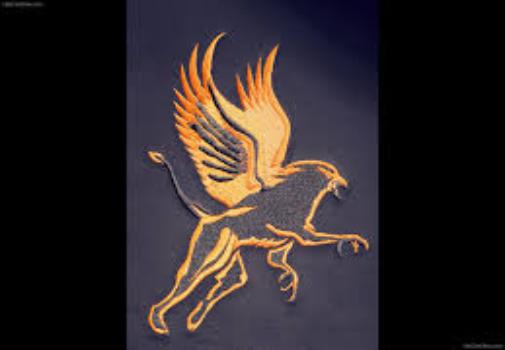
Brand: gumpert
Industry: Transportation